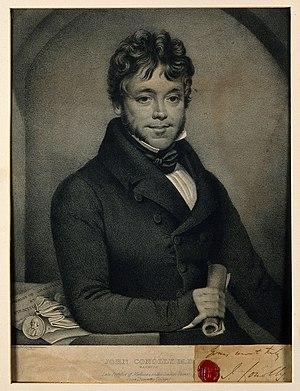
John Conolly. Lithograph by T. M. Bayes after T. Kirkby
John Conolly est un psychiatre anglais. En 1839 il devient directeur d'un très grand asile d'aliénés à Hanwell, dans la banlieue de Londres. Le traitement habituel dans les asiles impliquait des restrictions et confinements, les « fous » étaient considérés comme des animaux dangereux. Dès son arrivée à Hanwell, Conolly instaure le principe de non-restraint et les « fous » sont considérés comme des êtres humains, porteurs d'une maladie et il y a possibilité de les guérir. Conolly est un des principaux instigateurs de ce changement de paradigme.